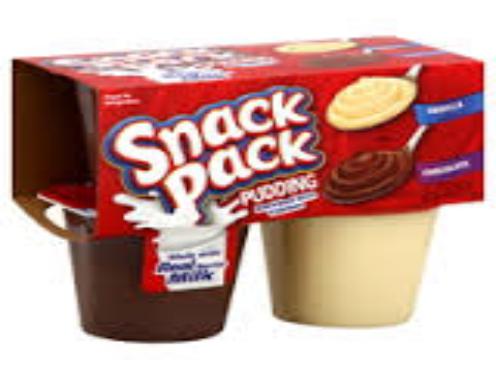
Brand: Hunt's Snack Pack
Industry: Food